Ad Astra per Aspera (manga)

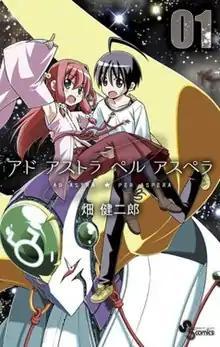
Cover of the first volume

is a Japanese manga series written and illustrated by Kenjiro Hata. It started in Shogakukan's manga magazine "Weekly Shōnen Sunday" in September 2015. Hata published the series on a monthly basis, with a "first season" of seven chapters published until May 2016. Hata stated that he will release a "second season", but it has not been decided when it will continue. Its chapters have been collected in one volume as of February 2016.